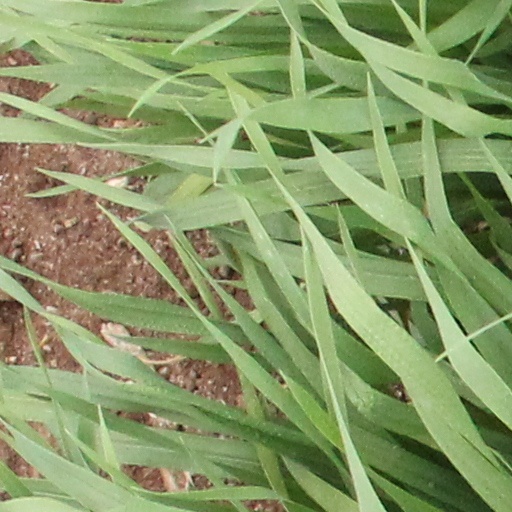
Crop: wheat